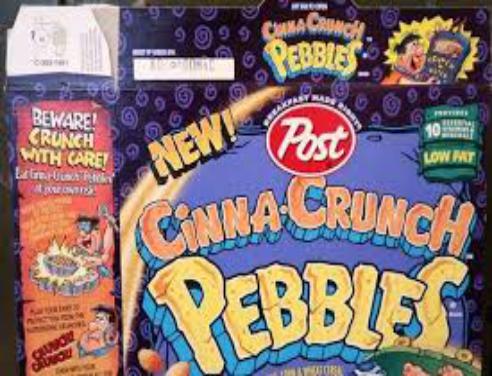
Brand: Cinna-Crunch Pebbles
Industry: Food